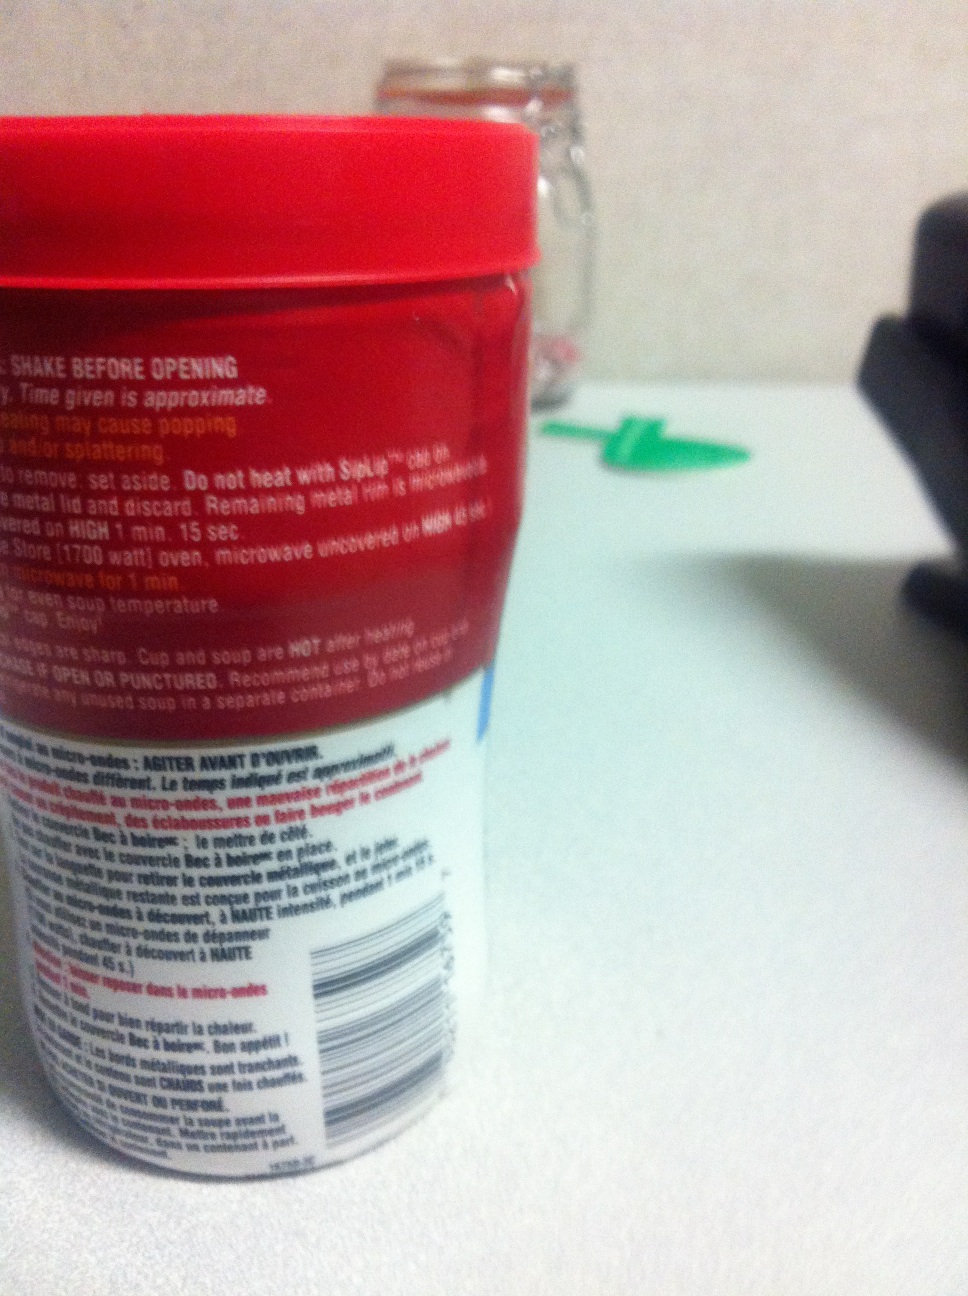Question: What is this?
Answer: soup